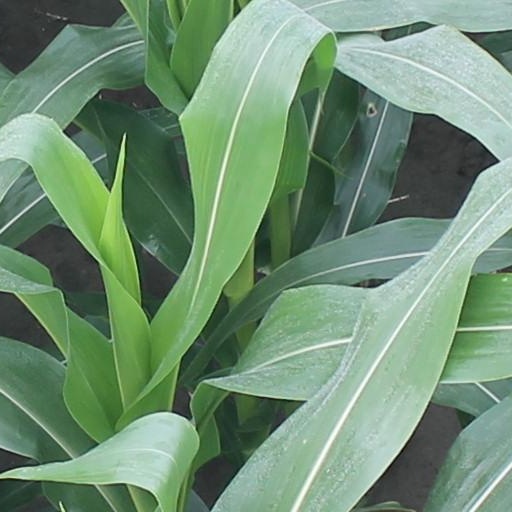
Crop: maize; corn